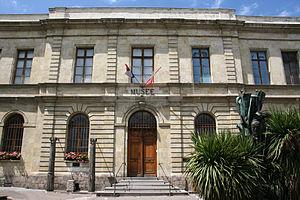
Le musée d'archéologie et d'histoire locale de Denain est situé dans le centre de la commune française de Denain, sur la place Wilson. Depuis 1947, il occupe l’ancien hôtel de ville à l'architecture de style néoclassique, construit en 1847, sur l'emplacement d'une ancienne ferme, la ferme Moura. À l'intérieur, l’escalier monumental en pierre bleue orné de déesses en bronze mène aux collections permanentes qui permettent de mettre en valeur la riche histoire de la ville.
Robert Bouquillon né le 18 janvier 1923 à Douai et mort le 18 février 2013 à Uzès est un peintre, illustrateur et lithographe français de la seconde École de Paris.
La région Nord-Pas-de-Calais recense plus de deux-cents musées. Parmi eux, 47 sont labellisés Musée de France.